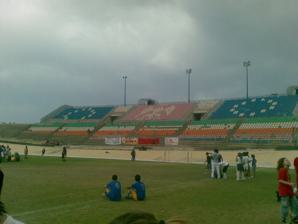
Building: Velodromo Paolo Borsellino
Country: Unknown
Year built: 1991
Stadium in Palermo, Italy Velodromo Paolo Borsellino Full name Velodromo Paolo Borsellino Location Palermo , Italy Coordinates 38°10′23″N 13°18′48″E / 38.17316°N 13.31337°E / 38.17316; 13.31337 Owner Municipality of Palermo Capacity 18,000 (football, rugby)  30,000 (concerts, end-stage) Field size 100 x 65 m Surface Grass Opened 1991 Tenants Sharks Palermo ( American football ) Palermo Rugby 2005 ( Rugby football ) Velodromo Paolo Borsellino is a multi-use stadium in Palermo , Italy , located in the ZEN neighbourhood of the city, and currently home to local American football club Sharks Palermo and rugby football club Palermo Rugby 2005. It is named after Palermo magistrate and Mafia victim Paolo Borsellino . The venue, originally thought as a velodrome which could also serve as a multi-use stadium, was completed in 1991, and hosted the 1994 UCI Track Cycling World Championships held in Palermo. The venue was successively used by association football club U.S. Città di Palermo in the late 1990s, because of the unavailability of their home venue, Stadio La Favorita . The venue was successively used by another Palermo-based football club, ASD Fincantieri Palermo, during the 2003–04 season in the Serie D , and was also used by the US Palermo under-19 team until 2007. In 2007 US Palermo announced plans to build a new stadium in the city, and suggested about the possibility of demolishing the Velodromo and build the new football-only venue at its place. The issue is still under discussion. Velodromo Borsellino as a music venue General admission ticket stub for a Vasco Rossi concert at the Velodromo Borsellino in 2005 Because of the unavailability of Palermo's main stadium, Stadio La Favorita , to host open air concerts, the Velodromo Borsellino was until 2013 Palermo's primary venue for large concerts.  Over the years however, neglect by the local council due to lack of finances, as well as vandalism, have made this venue unsafe for public events. During its days as a concert venue the Velodromo Borsellino had a maximum capacity of 30,000,  including general admission on the field. Below is an incomplete list of music artists who have performed at the Velodromo Borsellino: Benny Benassi (1 June 2013) Checco Zalone (28 September 2011) DJ Hardwell (1 June 2012) Elton John (26 May 2004) Ennio Morricone (20 July 2007) Eros Ramazzotti (2 July 2004; 16 July 2006; 27 July 2010) Jamiroquai (2 July 2006) Jovanotti (22 May 2008; 6 July 2013) Laura Pausini (30 June 2005; 18 July 2009; 21 July 2012) Luciano Ligabue (13 June 2000; 5 July 2002; 22 July 2007; 7 September 2010) Lucio Dalla and Francesco de Gregori (31 July 2010) Modà (6 August 2011; 25 May 2013) Tiziano Ferro (30 June 2009; 25 July 2012) Vasco Rossi (28 June 2001; 25 June 2005) Zucchero (3 August 2008; 21 July 2011) See also List of cycling tracks and velodromes References